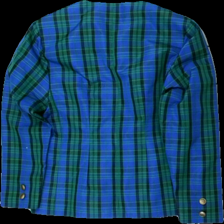
View: back
Type: Cardigan
Category: Ladies
Brand: Not in the list
Brand text on label: osay
Colors: Blue, Green, Black
Material: 100% polyester
Pattern: Checkered print
Cut: C-collar
Size: 36
Season: All
Trend: 80s
Stains: Minor
Damage: smuts fläck
Damage location: middle left
Price range: <50
Recommended usage: Reuse
Description: Rutig cardigan med guldiga knappar
Comment: osäker på märke